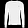
Label: Pullover